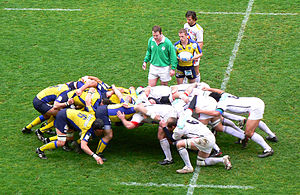
Rugby union
En klynge i en fransk turneringskamp
Rugby Union er en fuldkontaktsport, der spilles med en oval bold. Formålet med spillet er at score flere point end modstanderen, ved at bære bolden over dennes mållinie.